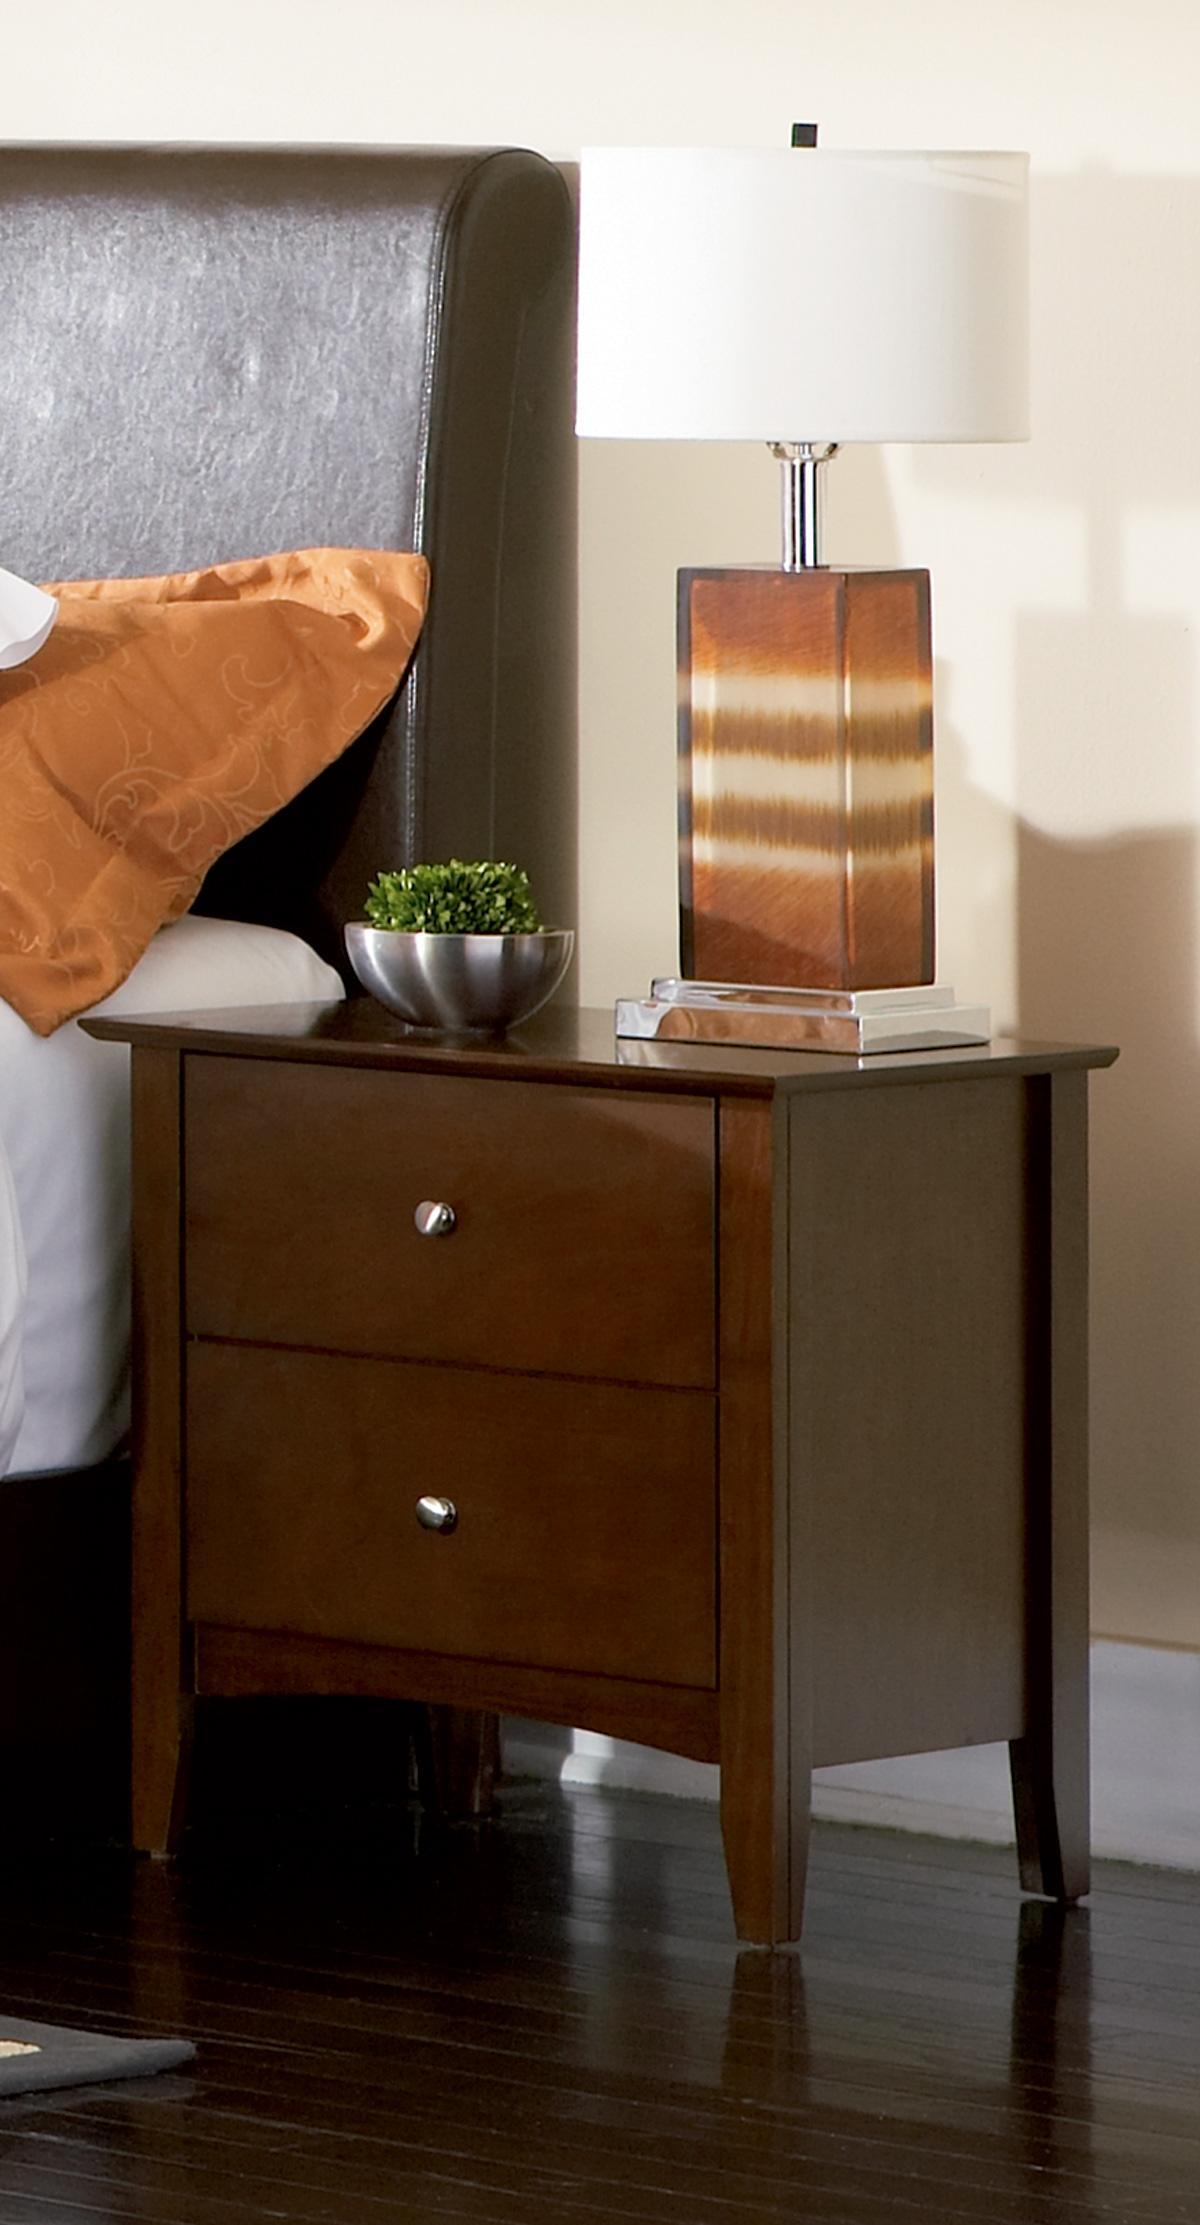
Category: Nightstands
Style: Modern